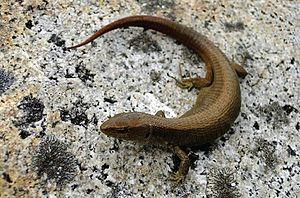
Proctoporus oreades est une espèce de sauriens de la famille des Gymnophthalmidae.